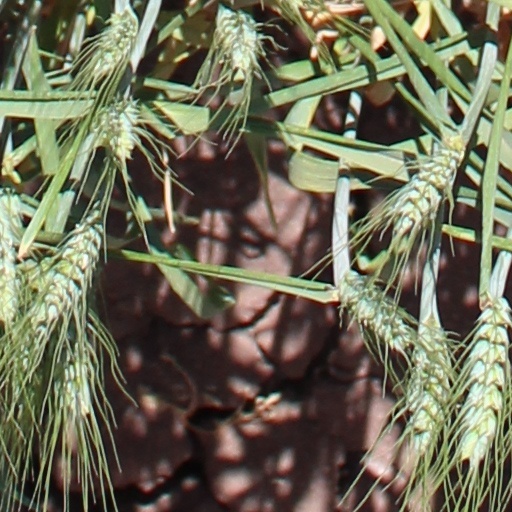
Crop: wheat